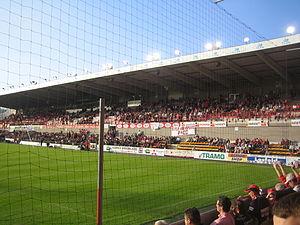
Le Canonnier est le stade du Royal Excel Mouscron, un club de football de division 1 basé à Mouscron, qui y a déménagé après la radiation du Royal Excelsior Mouscron, précédent occupant du stade.